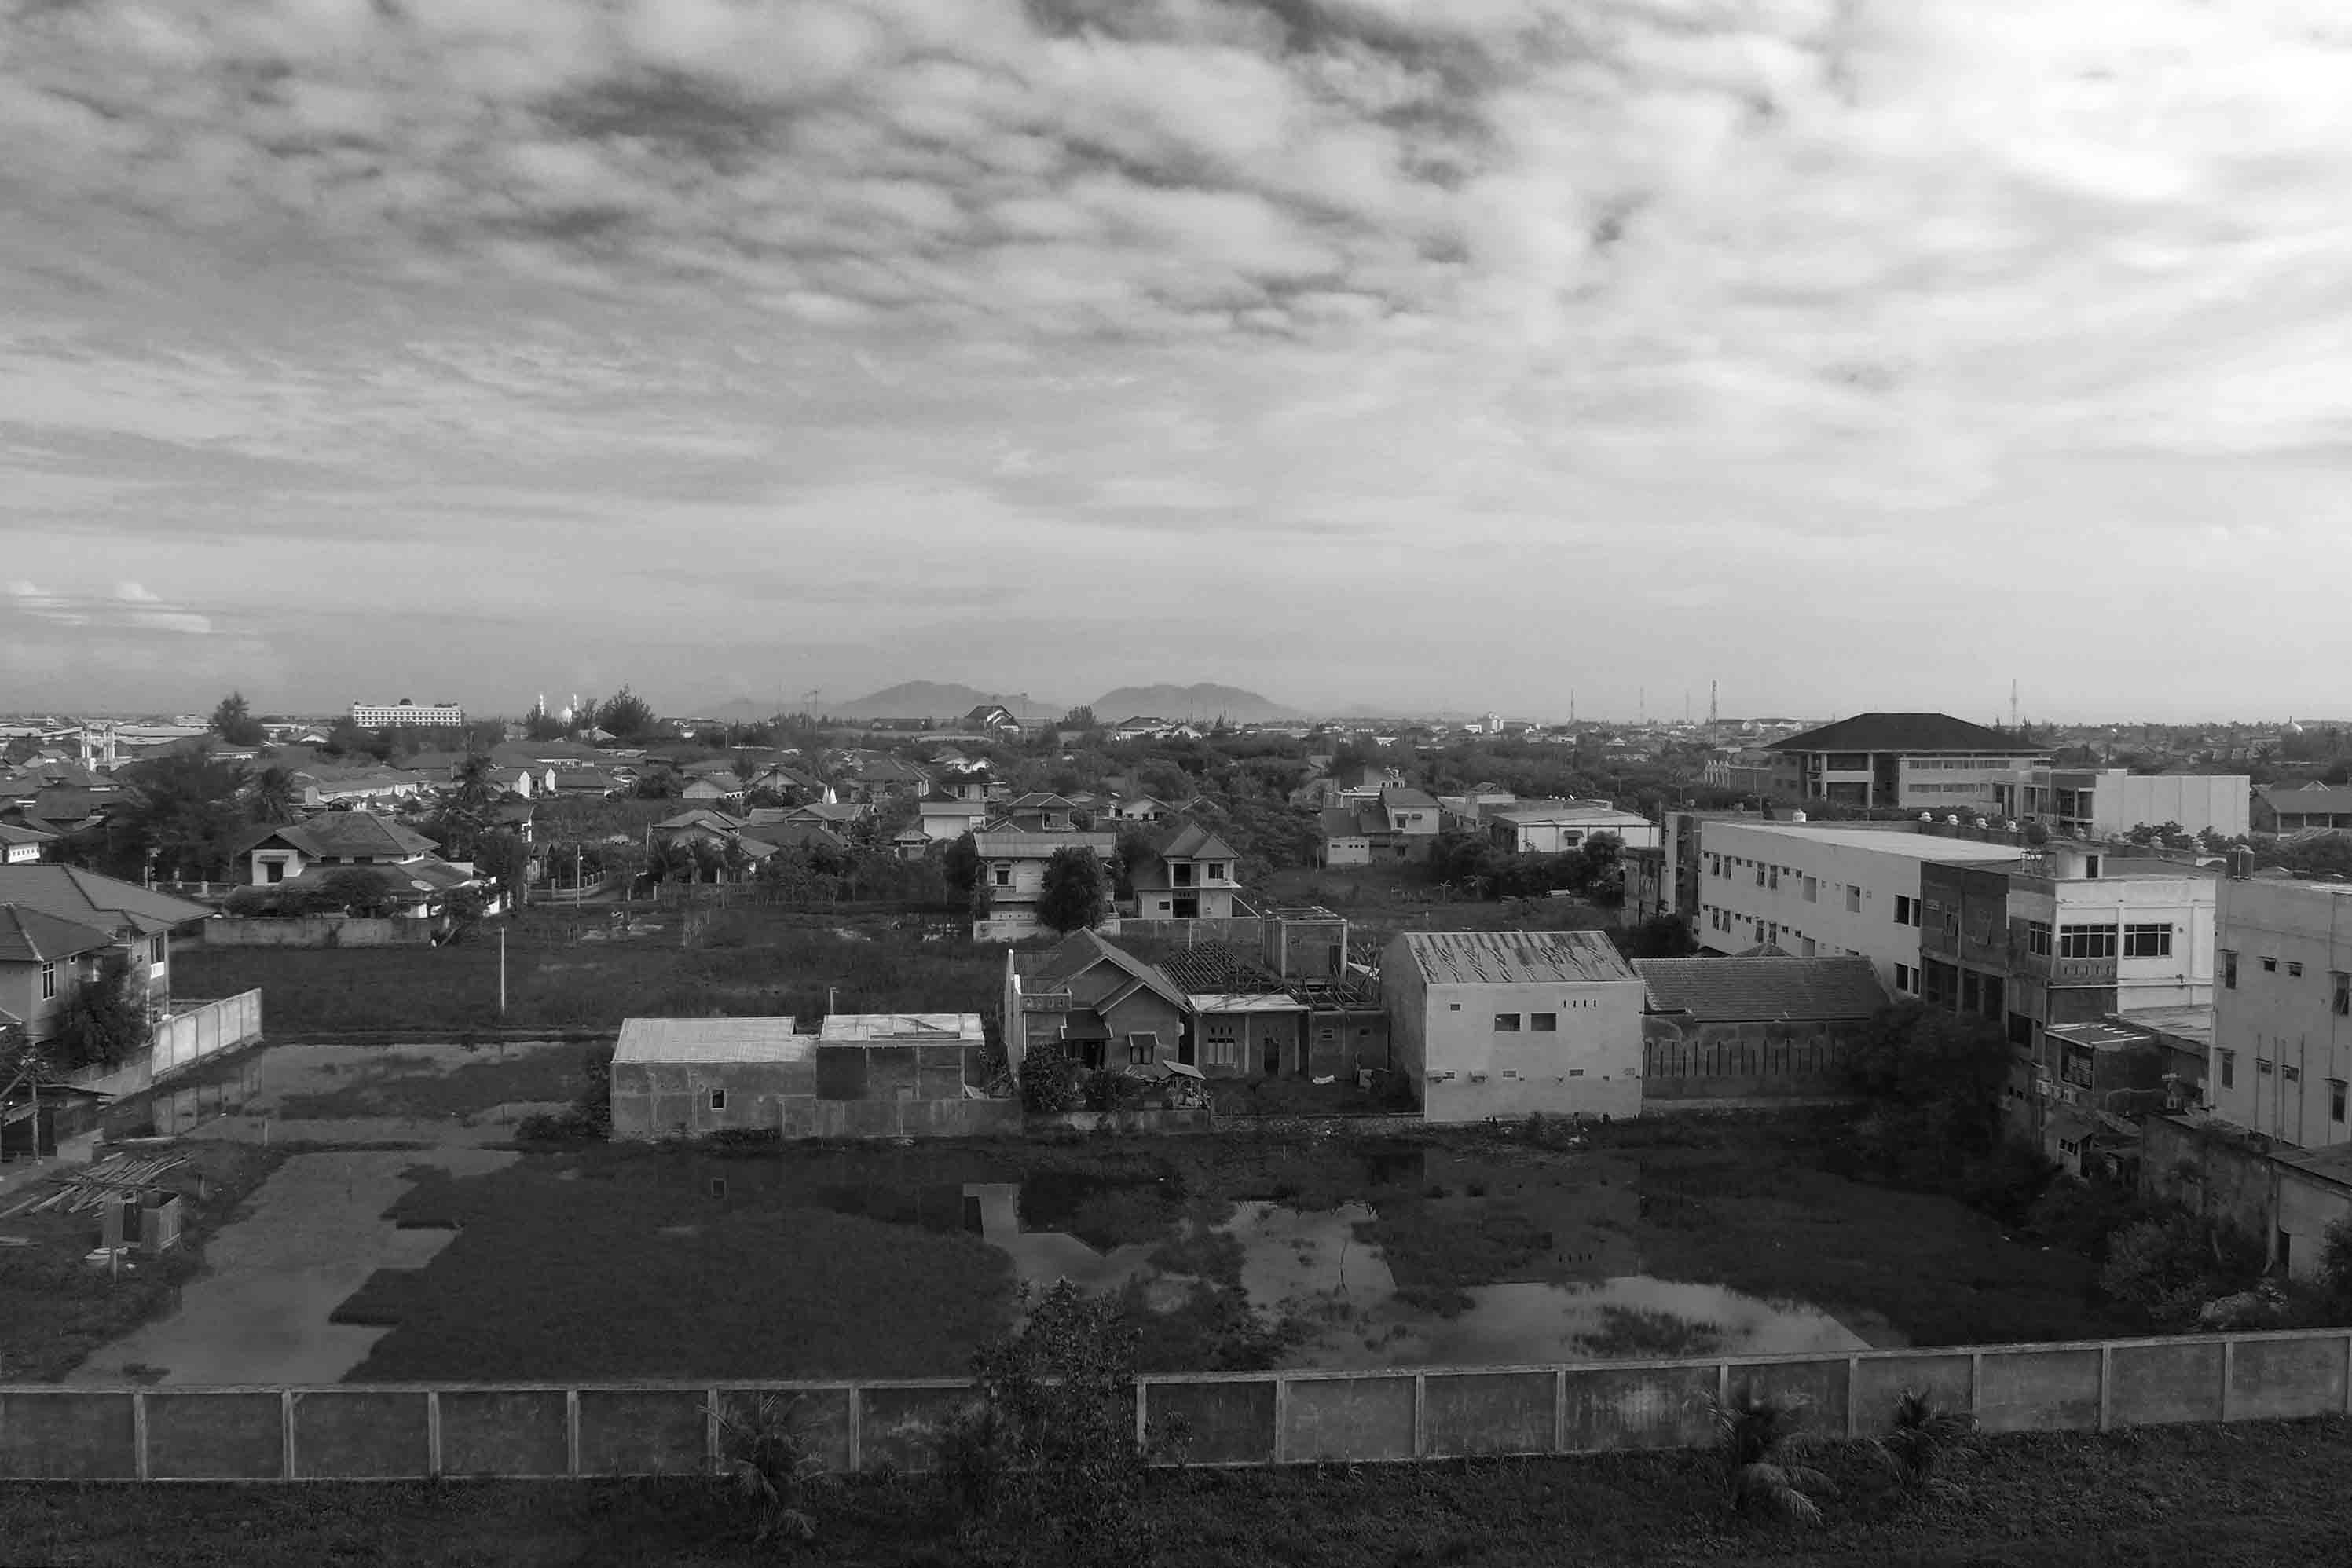
horizon, black and white, photography, town, city, cityscape, panorama, backyard, asia, monochrome, bw, blackandwhite, blackwhite, ruins, stadt, sw, schwarzweiss, history, aussicht, schwarzweis, ausblick, indonesia, asien, schwarzweissfotografie, schwarzweisfotografie, southeastasia, horizont, indonesien, bandaaceh, panoramicview, s dostasien, aerial photography, monochrome photography, ancient history, residential area, human settlement